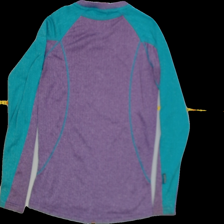
View: back
Type: Shirt
Category: Ladies
Brand: McKinley (Intersport)
Colors: Multicolor
Material: 100%polyester
Pattern: Plain
Cut: C-collar, Tight
Season: All
Trend: Sports
Stains: Yes
Price range: <50
Recommended usage: Export